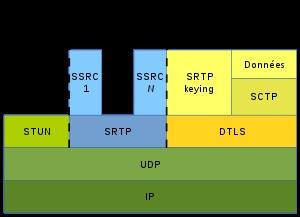
WebRTC est une interface de programmation JavaScript développée au sein du W3C et de l'IETF. C'est aussi un canevas logiciel avec des implémentations précoces dans différents navigateurs web pour permettre une communication en temps réel. Le but du WebRTC est de lier des applications comme la voix sur IP, le partage de fichiers en pair à pair en s'affranchissant des modules d'extensions propriétaires jusqu'alors nécessaires.